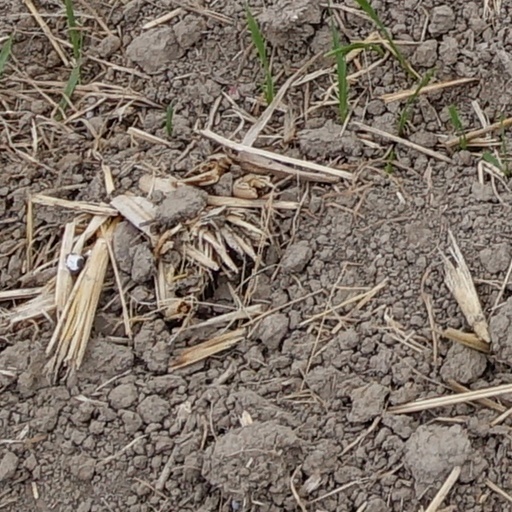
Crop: wheat